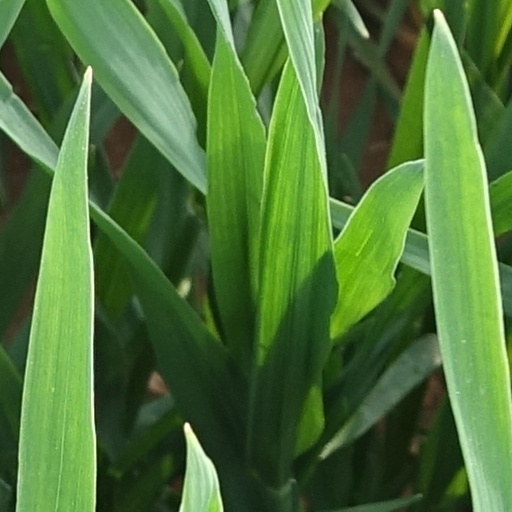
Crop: wheat